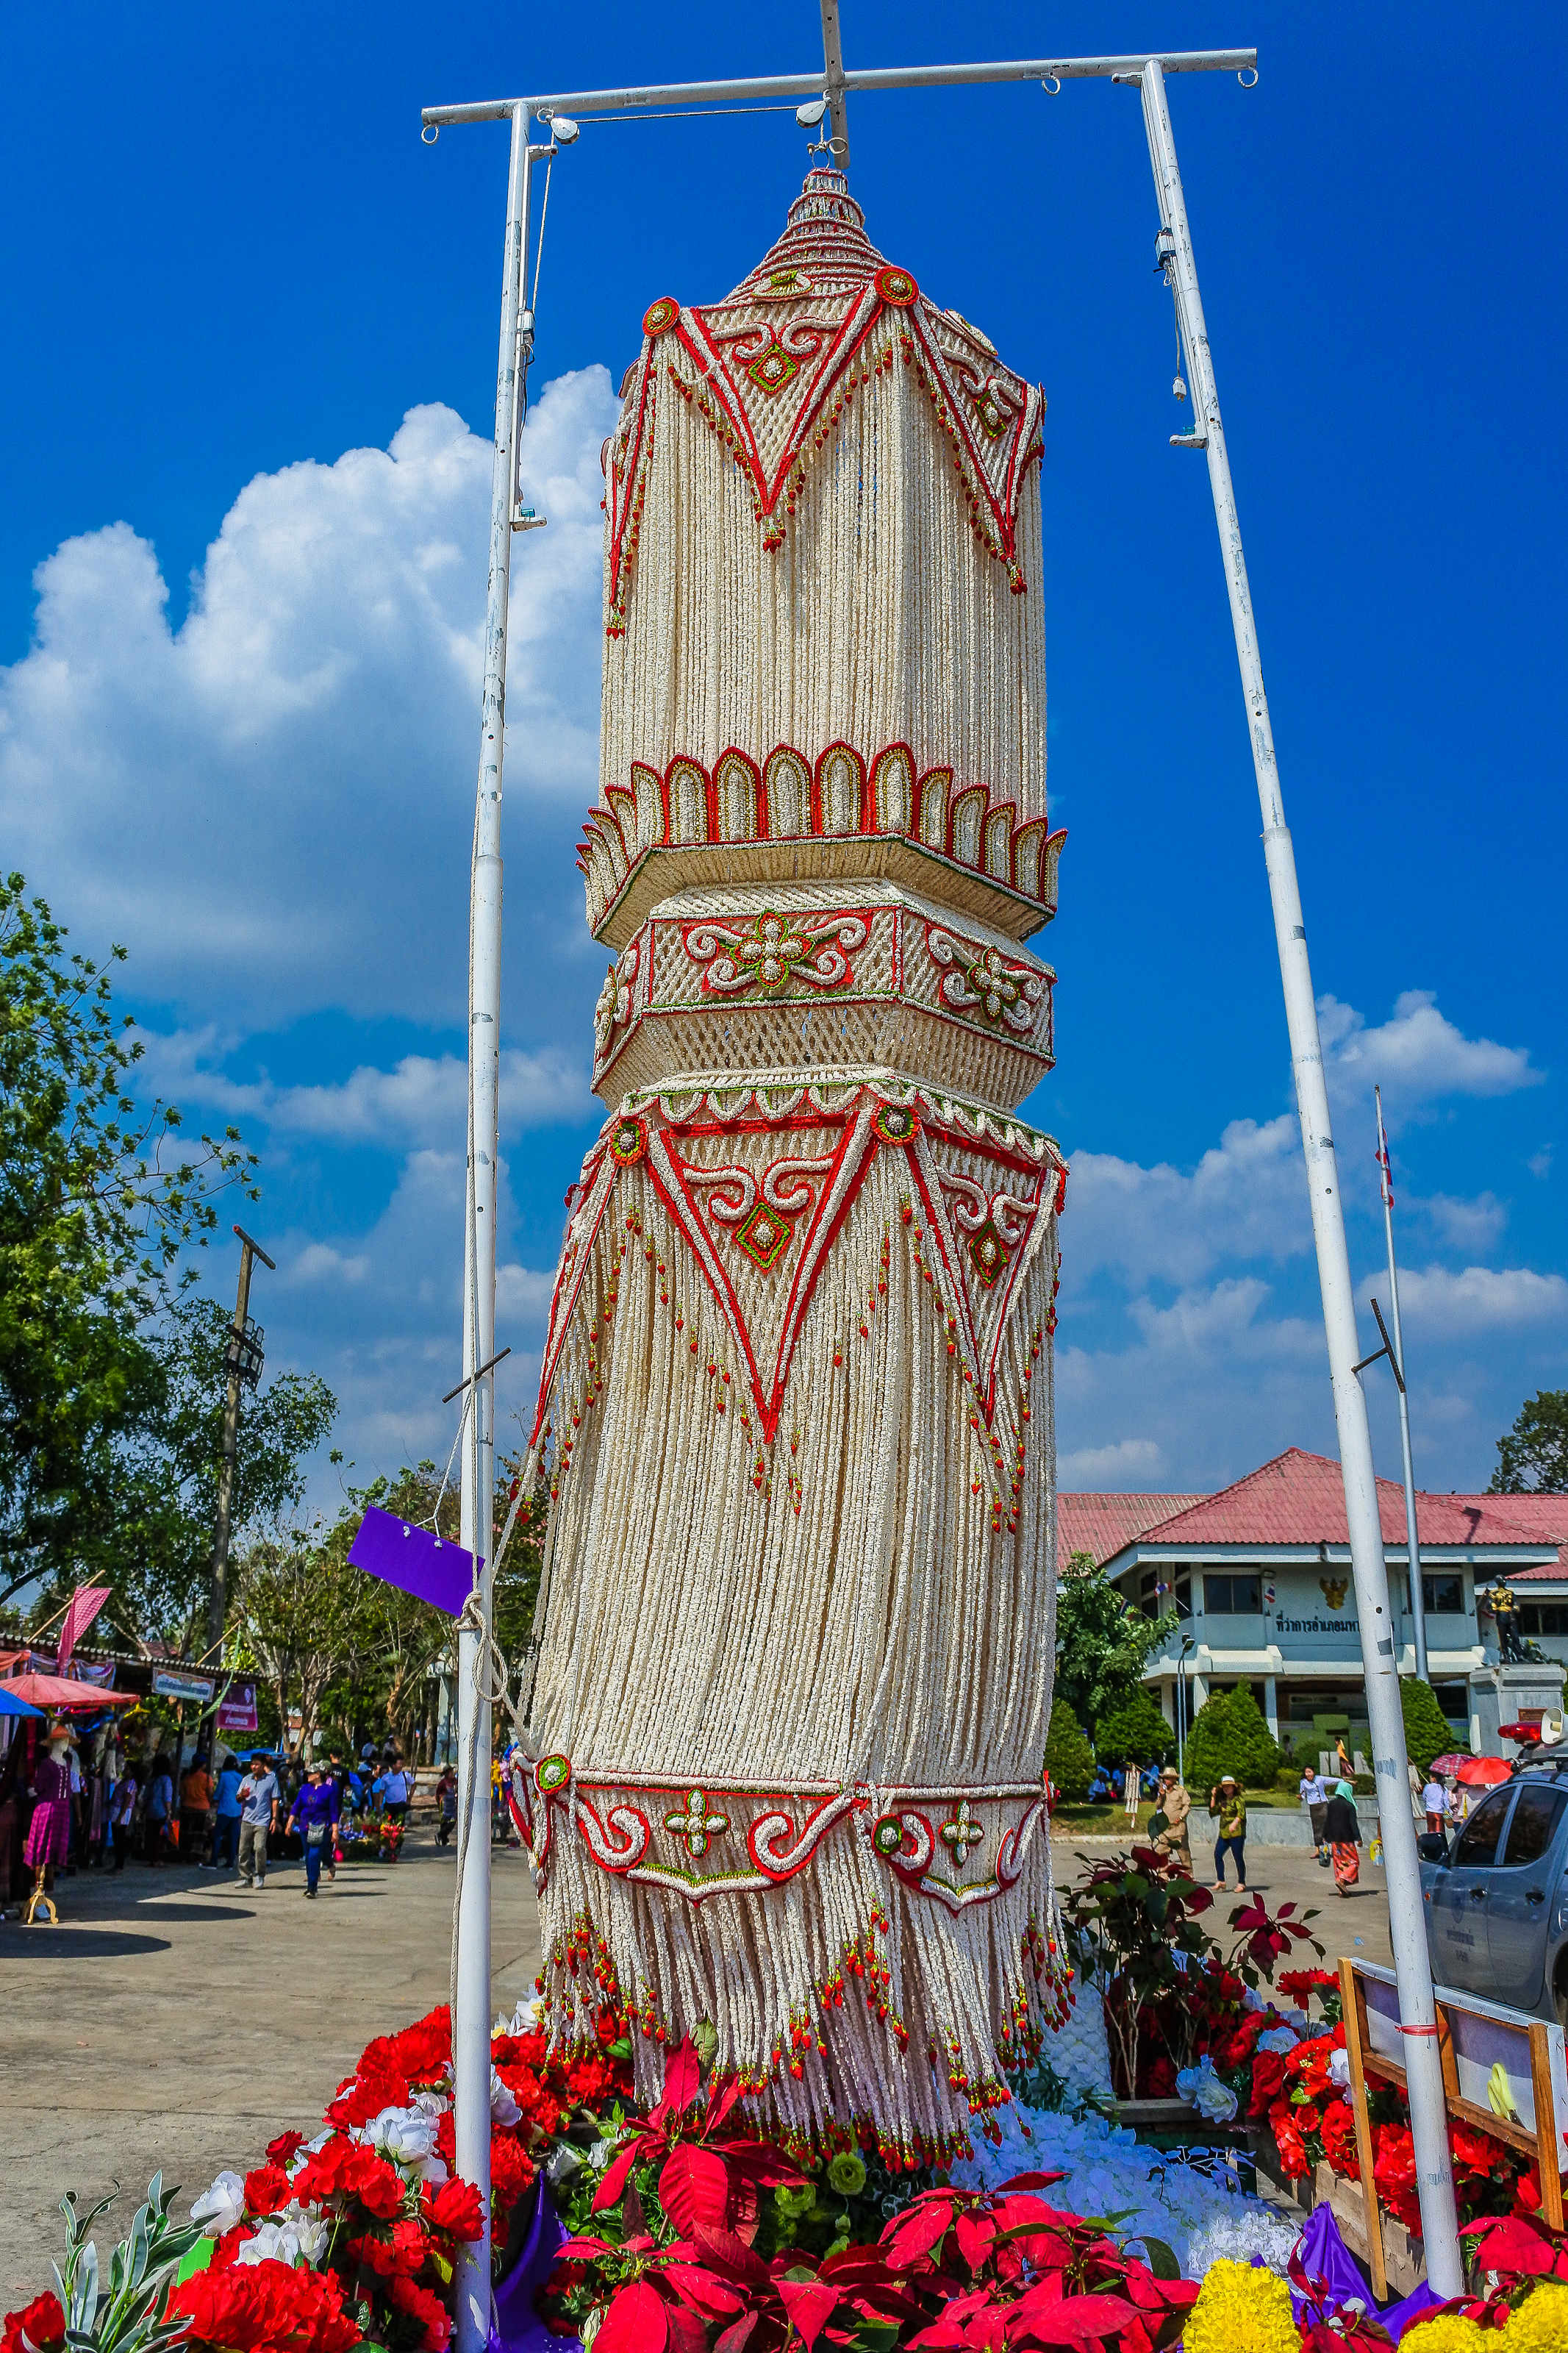
decorate, adoration, garland, sacrifice, beautify, believe, parade, buddhism, rice, adorn, strange, religion, marchers, amazing, garlands, handmade, landmark, sky, tradition, architecture, temple, tree, tourist attraction, pole, tourism, vacation, plant, world, flower, vehicle